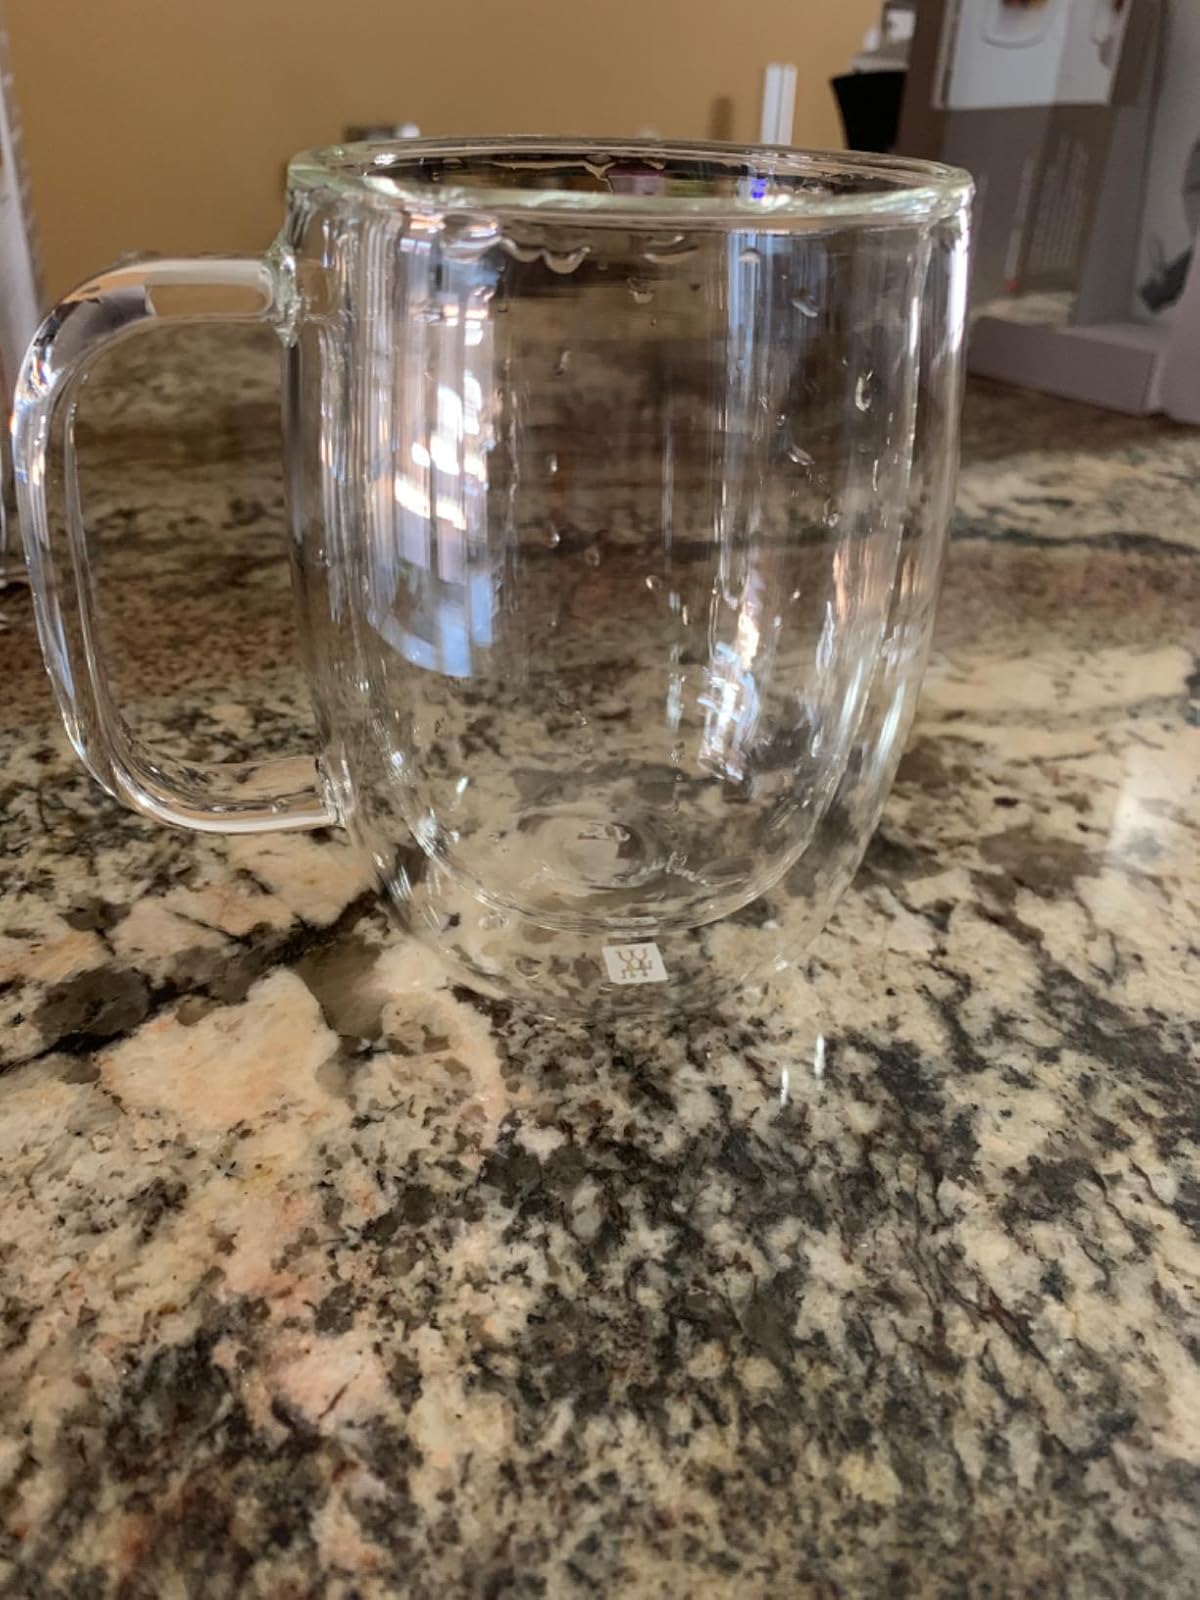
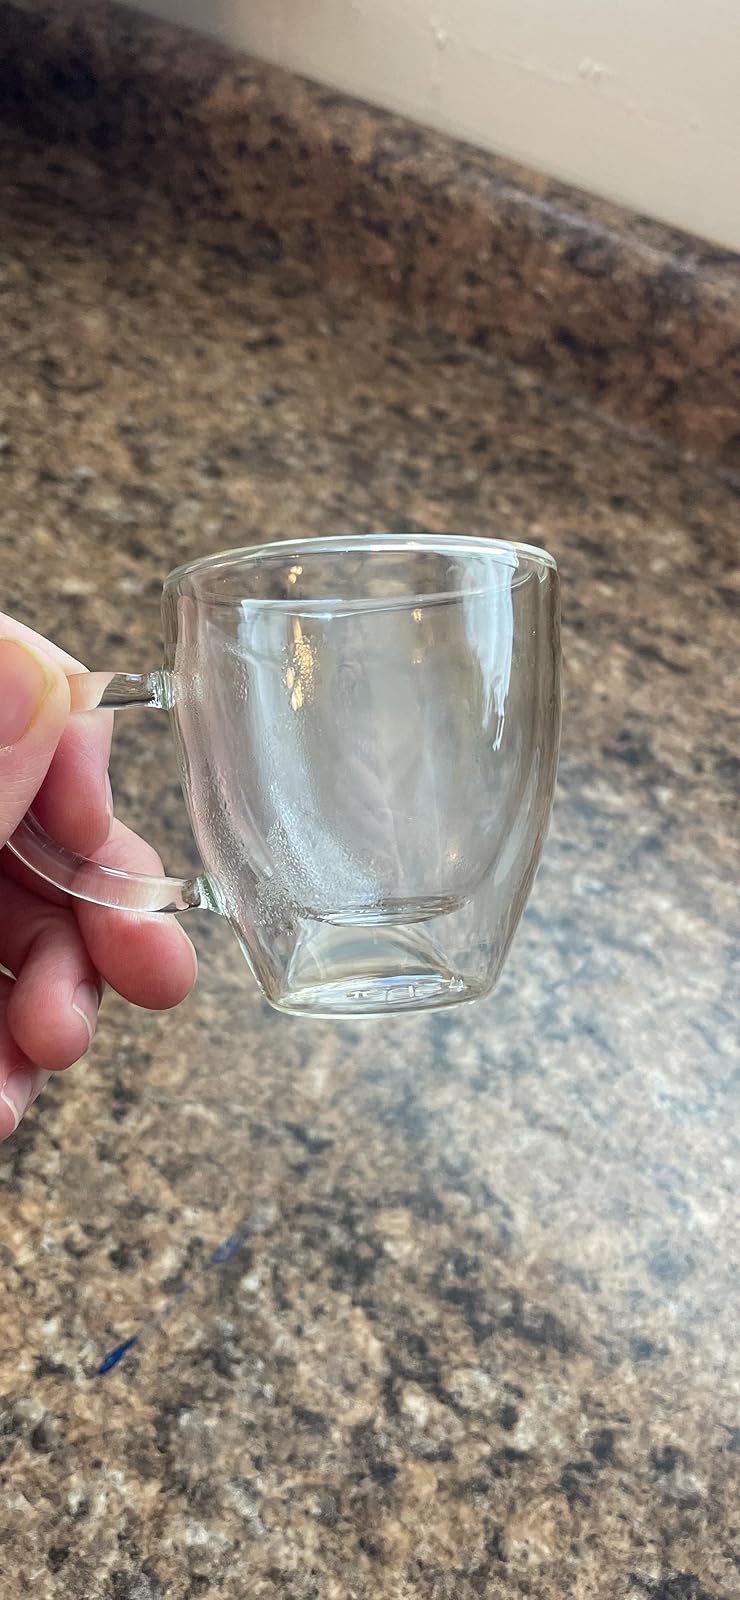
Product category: items_mug
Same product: no